Taxi 3

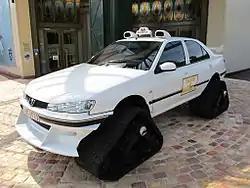
Peugeot 406

A group of thieves calling themselves the Santa Claus gang are wreaking havoc, using Santa Claus costumes to commit heists, and the Marseille police are, as usual, unable to keep up. Superintendent Gibert (played by Bernard Farcy) is distracted by a Chinese journalist (Bai Ling) writing a story on his squad, and is unable to stop the robbers.